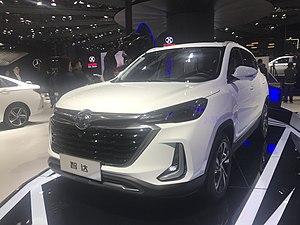
Senova est une marque automobile appartenant au constructeur automobile chinois BAIC Motor, lui-même filiale du groupe BAIC. Il a été créé en mars 2012.